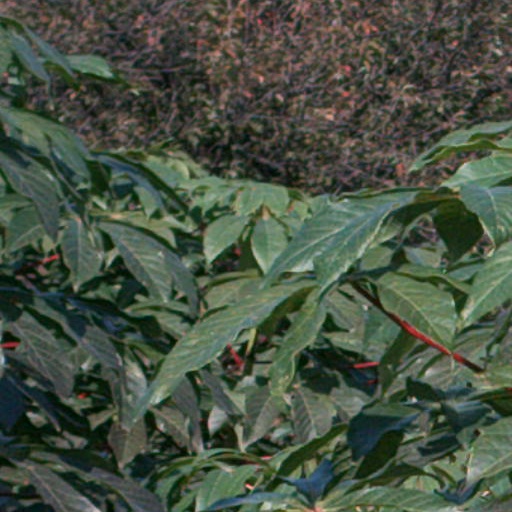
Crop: cassava